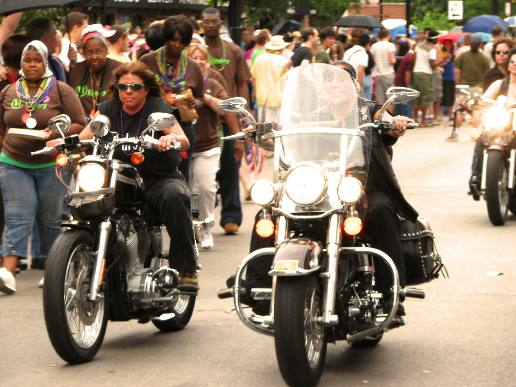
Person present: Yes